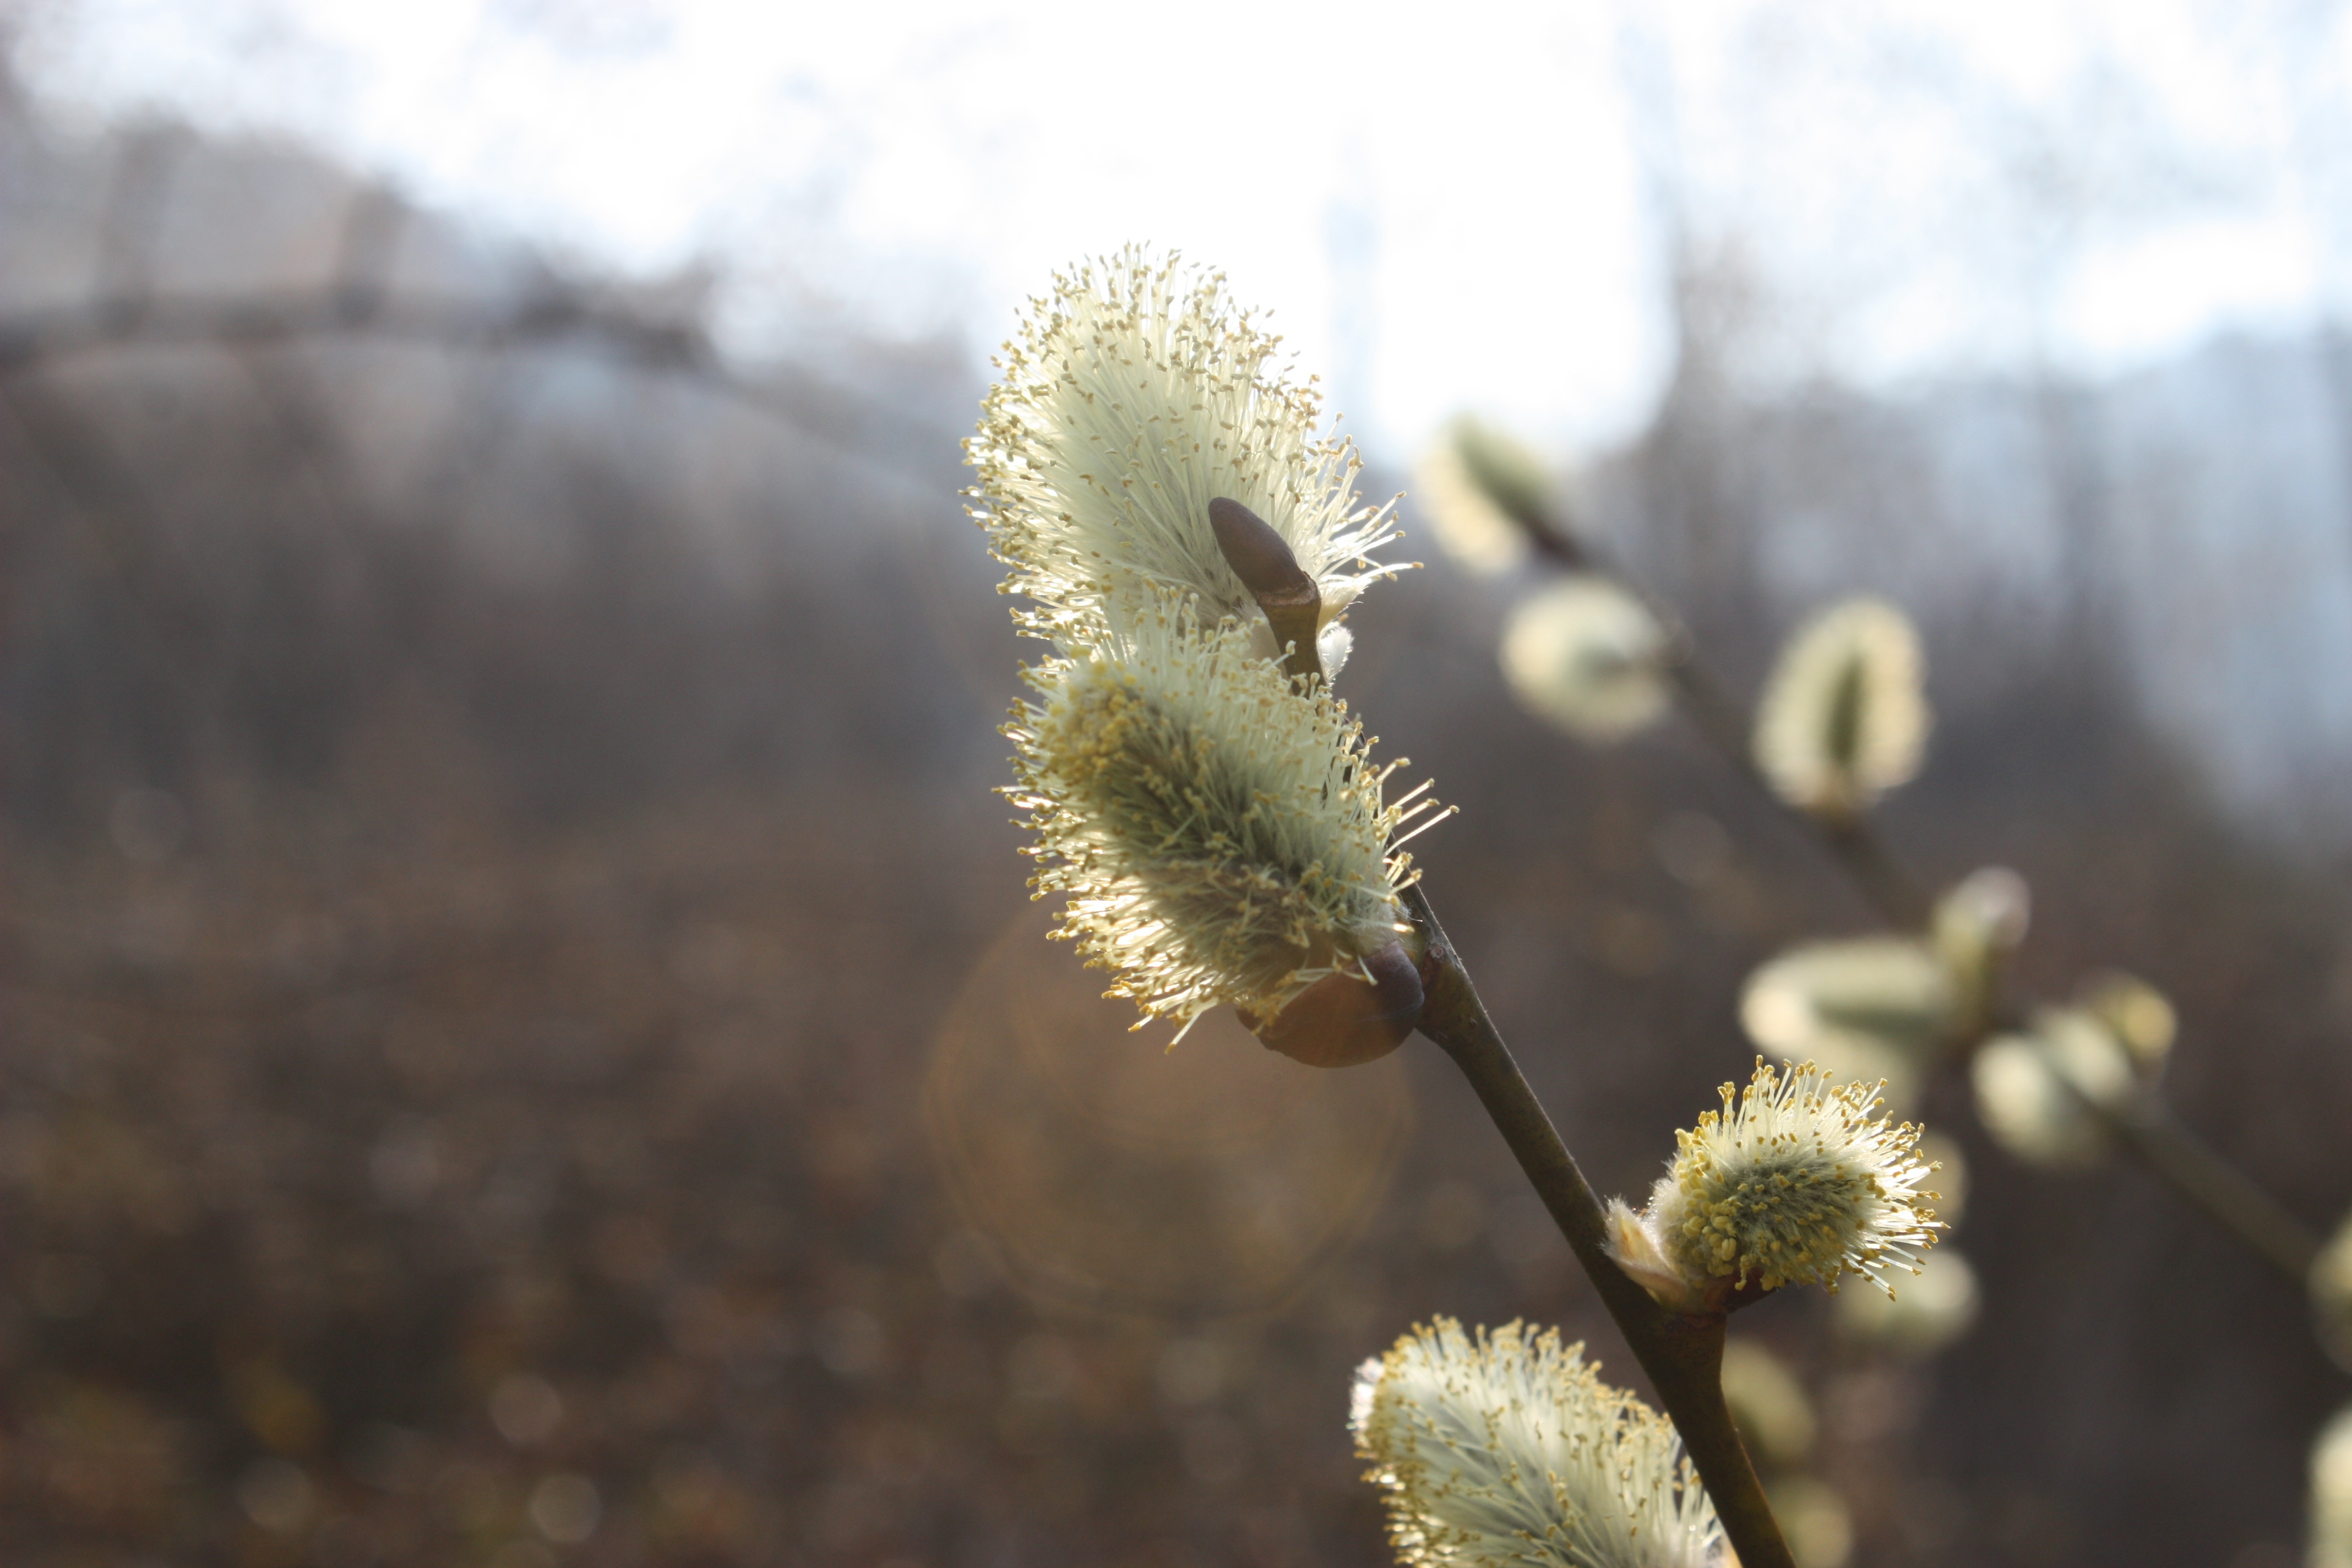
tree, nature, grass, branch, blossom, winter, plant, photography, sunlight, leaf, flower, frost, pollen, spring, green, autumn, botany, flora, season, fauna, pussywillow, close up, backlight, bud, spring flowers, light green, macro photography, flowering plant, grass family, plant stem, woody plant, land plant, thorns spines and prickles